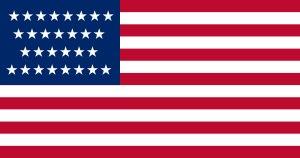
Cet article retrace la chronologie de l'évolution territoriale des États-Unis. Il liste les modifications géographiques intérieures et extérieures de ce pays.